Anti-Peruvian sentiment

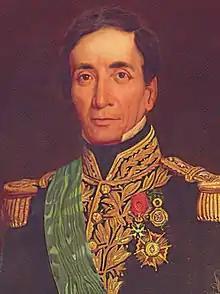
Andrés de Santa Cruz, very controversial Bolivian caudillo in the history of Peru.

Despite the defeat of the Peruvian-Bolivian Confederation (where Santa Cruz and other foreign politicians proposed to Chile plans to divide Peru as a sudden measure, without success), Santa Cruz, Orbegoso and many other of their supporters (after being defeated in 1839) took refuge in Ecuador, who planned to organize expeditions to northern Peru, to undermine the Gamarra regime. Santa Cruz, who still held out hope of regaining power in Bolivia (where he still had supporters), continued to plot against Peru from Ecuador (contributing to increase the anti-Peruvian sentiment in that country). Although it was unlikely that he would succeed in reconstituting the Confederation, Santa Cruz had a minimal plan: to annex southern Peru to Bolivia (and, if possible, weaken the northern Peruvian state in the face of an Ecuadorian territorial preponderance). From various letters preserved, it is known that his major plan was to promote an alliance between Ecuador and New Granada to attack Peru. It is therefore not by chance that at that time, Ecuador began its territorial demands towards Peru, claiming Tumbes, Jaén and Maynas. There is no doubt that those who incited Ecuador to make this claim were Santa Cruz and other enemies of the Peruvian government taking refuge in its territory. Since its birth as an independent state in 1830, Ecuador had not had a reason to complain against Peru for territorial reasons and they had even signed a friendship and alliance treaty in 1832, but it was only from 1841 when said nation refloated the old Bolivarian claim of Tumbes, Jaén and Maynas. As Minister Charún said in the negotiations of April 1842: ""The question of limits existed long before; however, Peru had not received a complaint from Ecuador; beginning to receive them since the enemies of Peru took refuge in that country"."